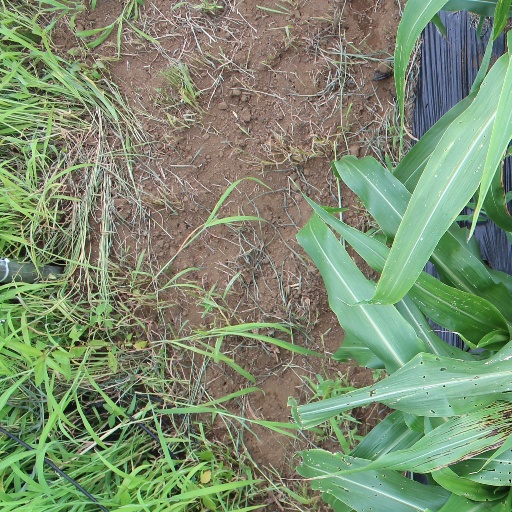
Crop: sorghum